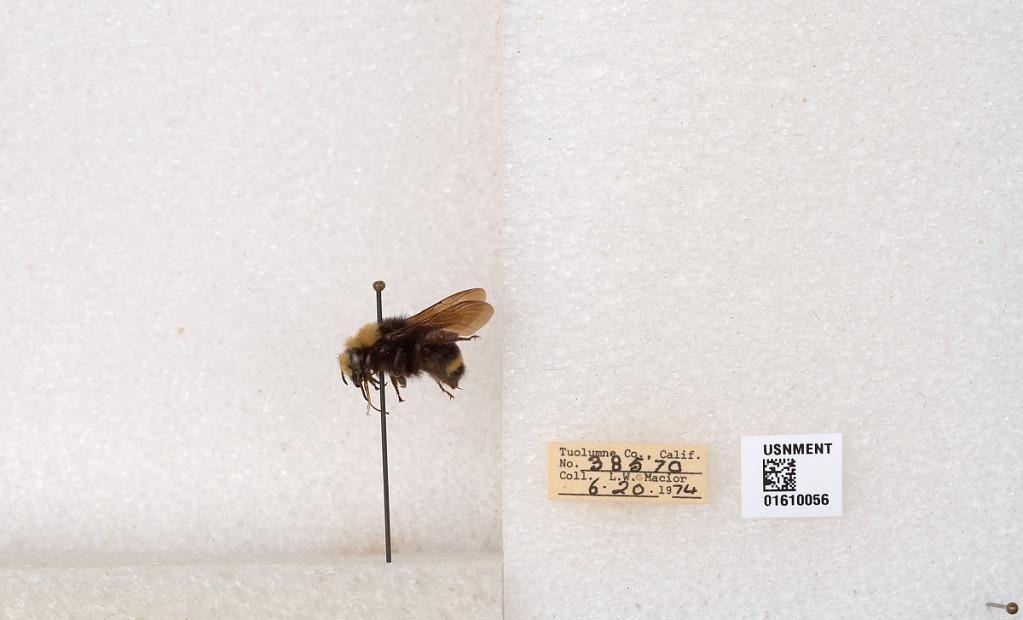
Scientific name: Bombus (Pyrobombus) vosnesenskii Radoszkowski
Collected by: L. Macior
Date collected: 1974-6-20
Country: United States
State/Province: California
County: Tuolumne
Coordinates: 37.9712, -120.228